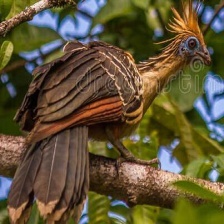
Species: HOATZIN
Scientific name: OPHISTHOCOMUS HOAZIN